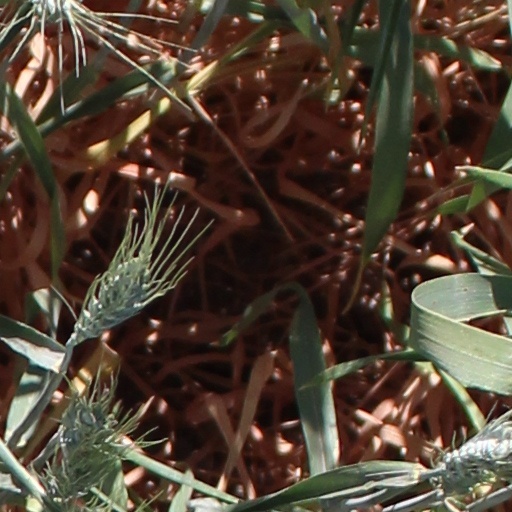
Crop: wheat